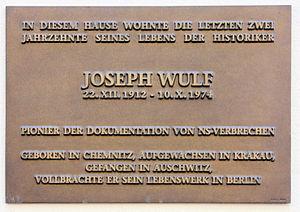
Joseph Wulf, né le 22 décembre 1912 à Chemnitz et mort le 10 octobre 1974 à Berlin, est un historien juif allemand et un survivant de la Shoah.